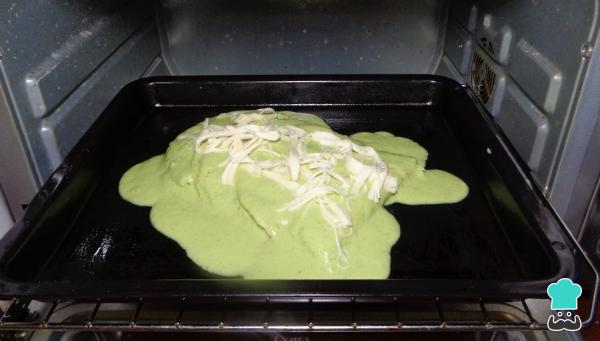
Ahora tomamos nuestra charola con las enchiladas de guacamole y las llevamos a hornear por 10 minutos a 180° C.